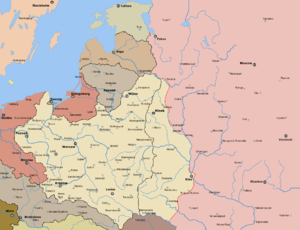
Les Pogroms en Biélorussie pendant la guerre civile russe sont des déferlements de violences qui se sont abattus sur la Biélorussie et visaient spécifiquement la population juive du pays. Ces pogroms, qui eurent lieu pendant la guerre civile russe et la guerre soviéto-polonaise, entre 1918 et 1922, se sont produits après deux vagues précédentes de pogroms : ceux des années 1880 consécutifs à l'assassinat du tzar Alexandre II et ceux des années 1905 et 1907 consécutifs à la révolution russe de 1905. Toutes les régions occidentales de l'Empire russe ont été frappées par des pogroms : l'Ukraine, la Biélorussie, les provinces occidentales de la Russie. La proportion de pogroms qui se déroulèrent en Biélorussie durant la période de 1918 à 1922 représenterait 14 % seulement du total ces mêmes époques, dans les lieux de concentration majeurs des Juifs dans l'empire russe, contre 78 % en Ukraine et 8 % en Russie occidentale.
La guerre soviéto-polonaise, ou guerre russo-polonaise, a eu lieu de février 1919 à mars 1921 et est l'une des conséquences de la Première Guerre mondiale. Les frontières entre les deux États naissants, la Russie soviétique et la Deuxième République de Pologne n'avaient pas été clairement définies par le traité de Versailles. Cette lutte armée avait un double enjeu : politique et territorial.